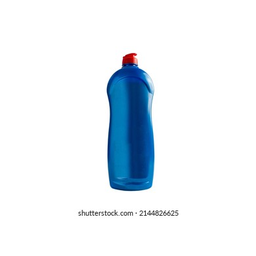
Label: bottles